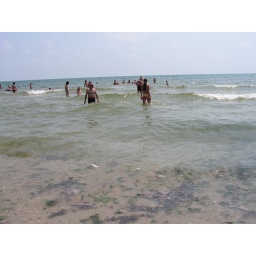
The sea in August. The tourists bathing in the dirty water gave me the creeps.